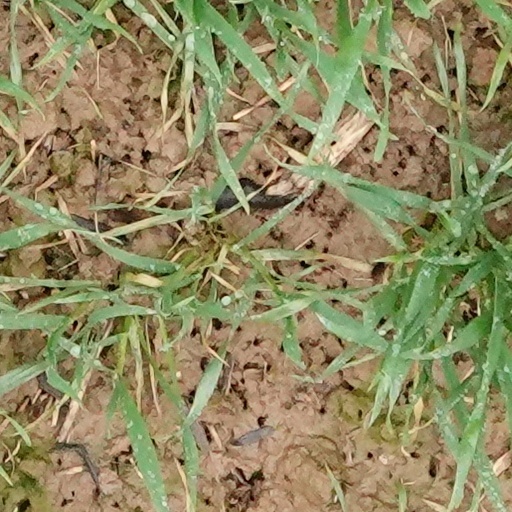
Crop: wheat